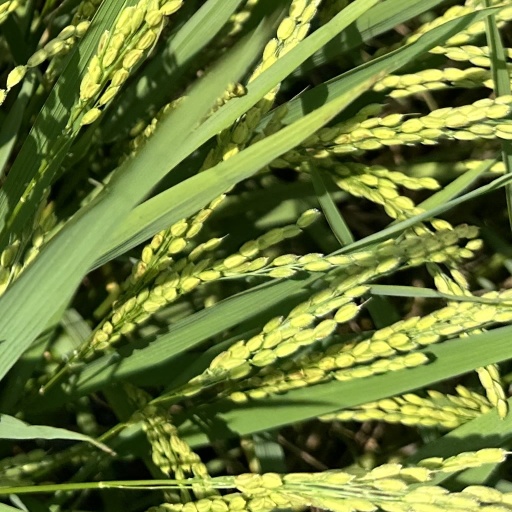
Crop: rice